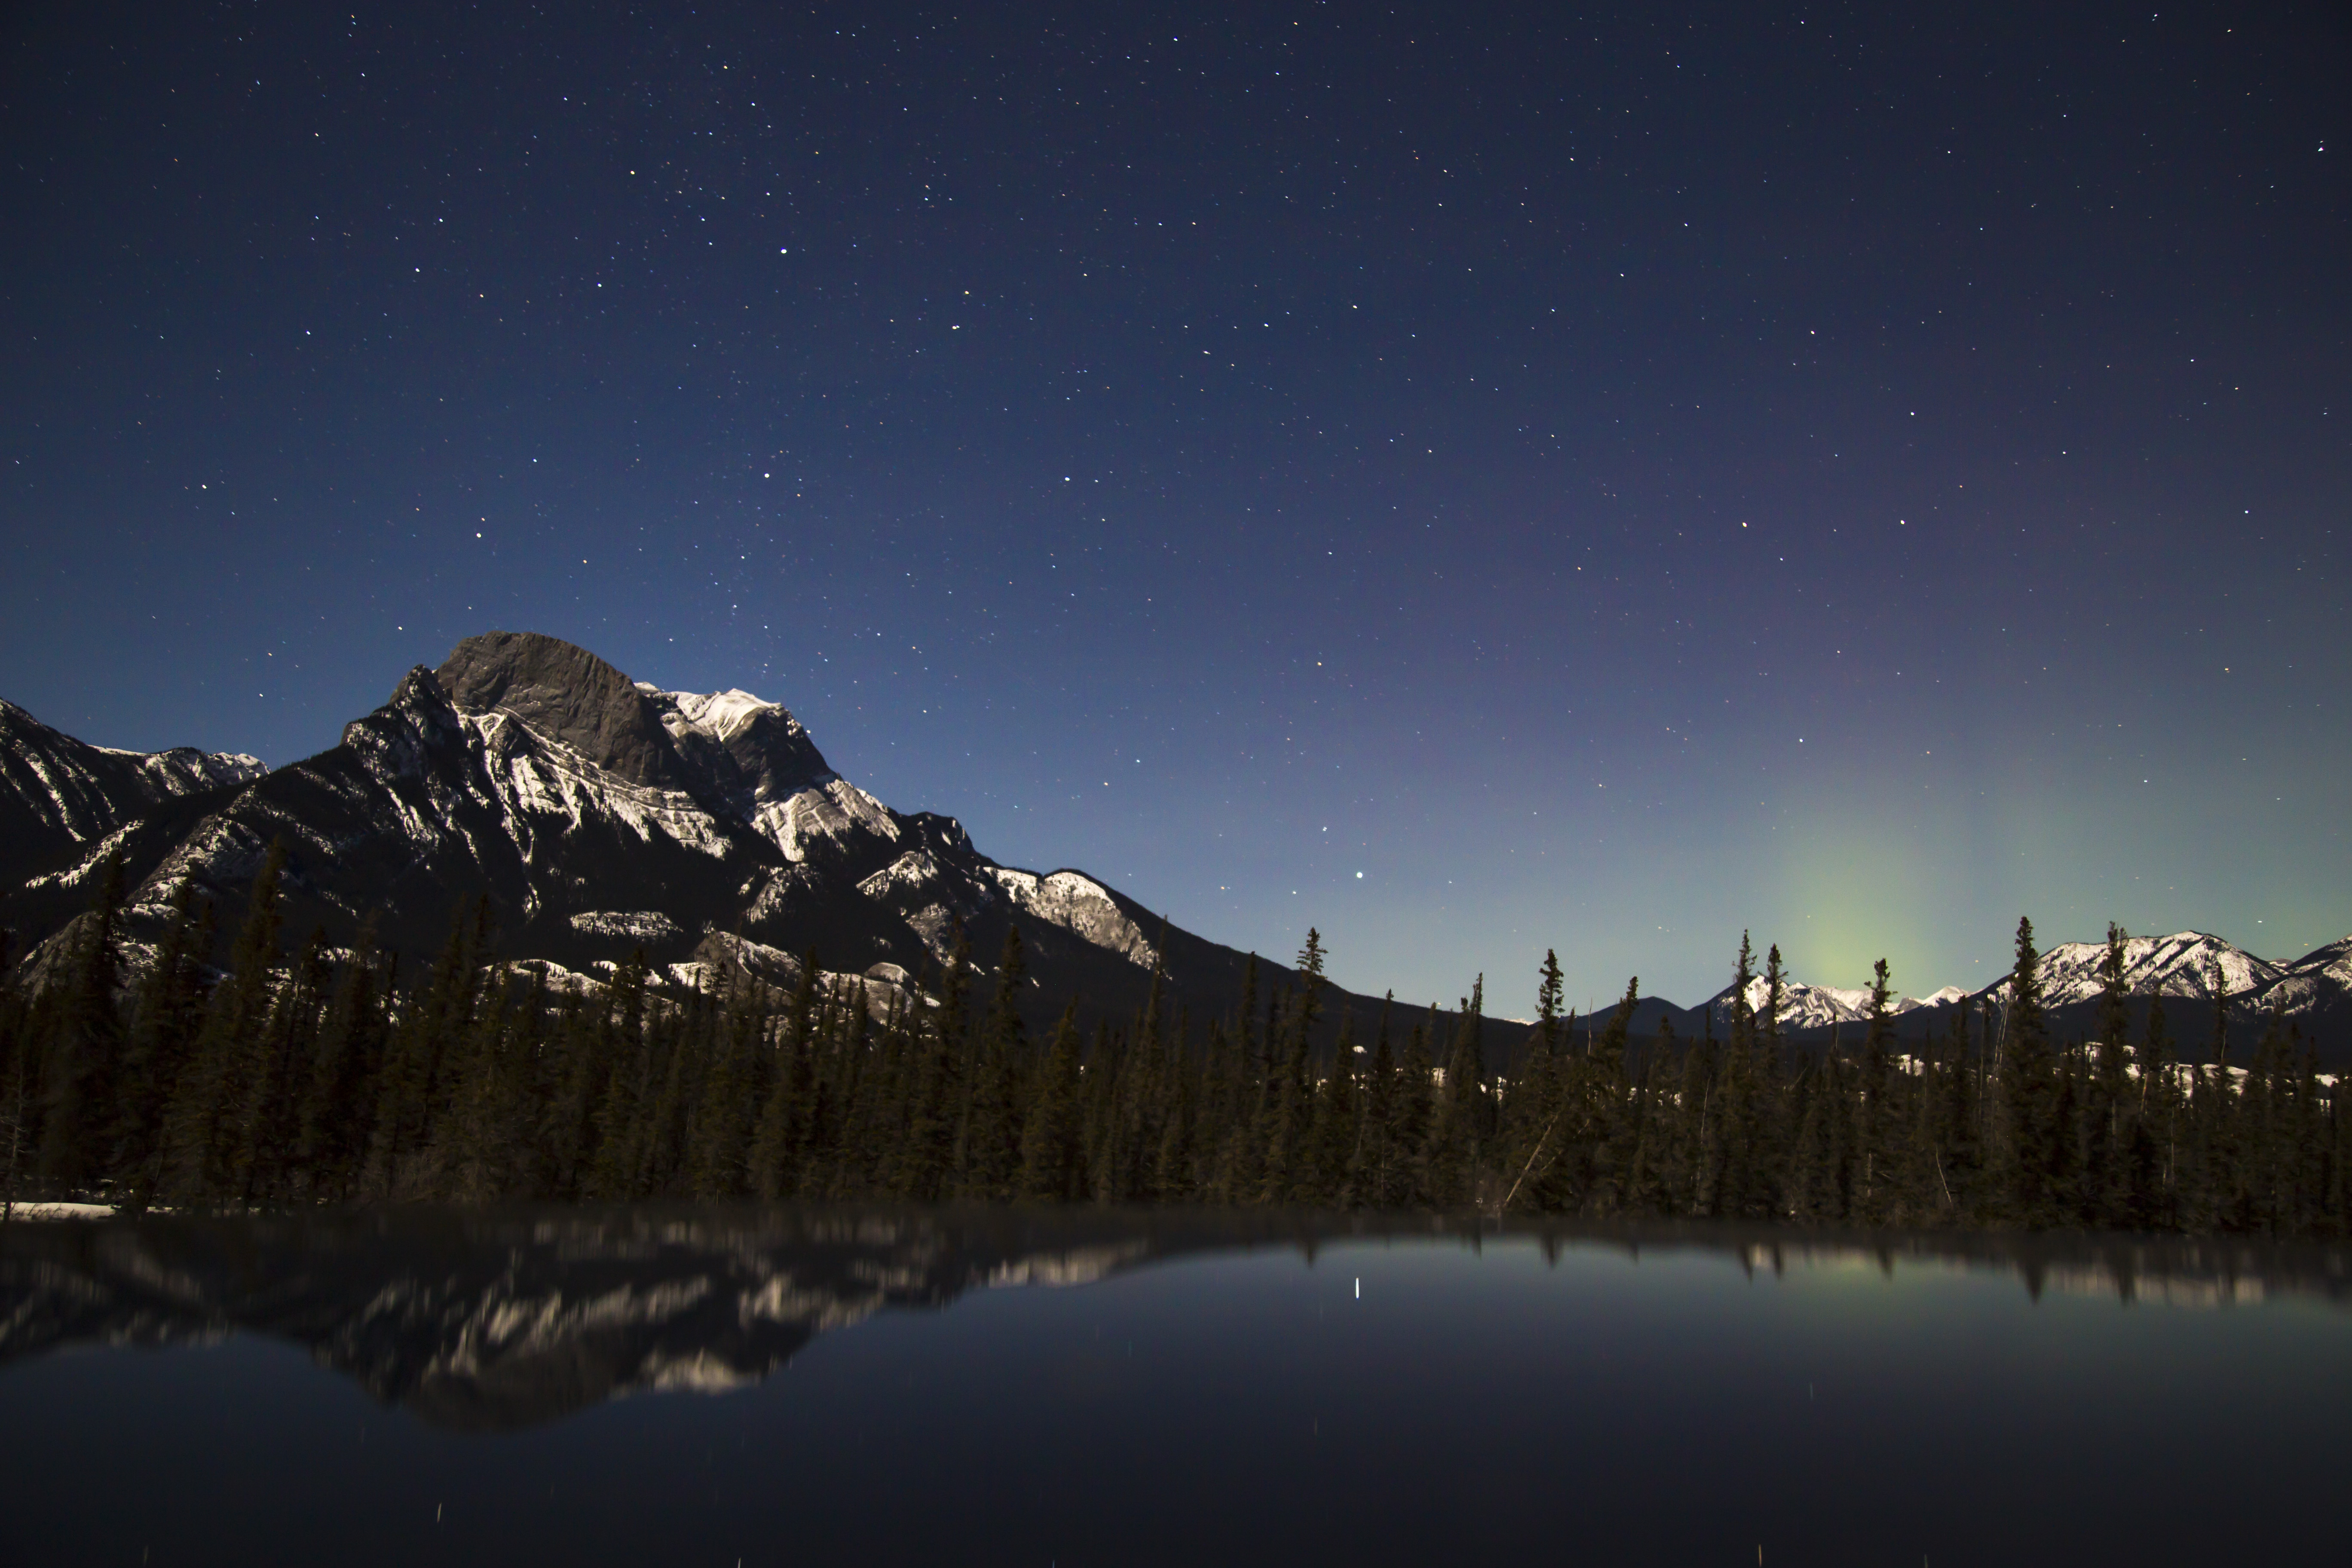
water, mountain, snow, sky, night, star, lake, dawn, atmosphere, mountain range, dusk, evening, reflection, scenic, aurora, moonlight, trees, mountains, stars, astronomical object, mountainous landforms